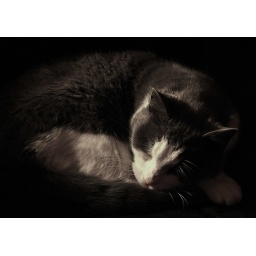
Sleeping in my office chair